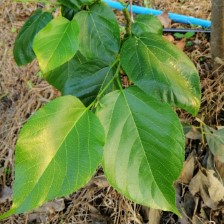
Variety: TaiwanMeacho